Pierre Fauchard Academy

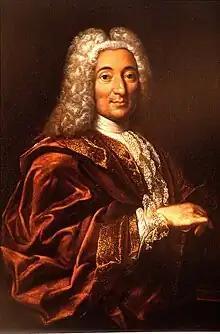
Pierre Fauchard, the namesake of the Academy (color engraving of J. Le. Bel)

Part of the work of the academy is the historical workup of dentistry. For this purpose, the CVs of the main leaders and researchers of dentistry are presented.